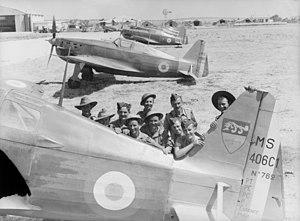
L'escadron de chasse 1/7 Provence est une unité de combat de l'Armée de l'Air française. Basé sur la Base aérienne 113 Saint-Dizier-Robinson jusqu'au 24 juin 2016, l'escadron est depuis basé à Al Dhafra aux Émirats Arabes Unis. L'escadron a été la deuxième unité de l'Armée de l'Air à avoir reçu des Rafale, après l'escadron 05/330 "Côte d'argent".